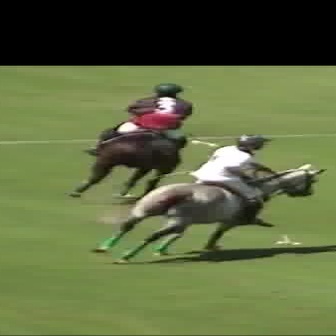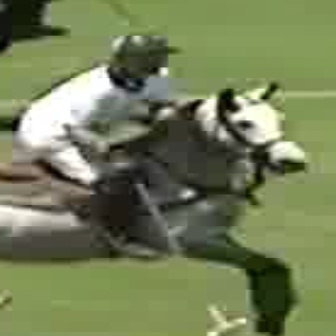
  Please identify the target specified by the bounding box [176,132,274,229] in the first image and locate it in the second image. Return the coordinates in [x_min,y_min,x_max,y_max] format.
Answer: [11,32,223,244]